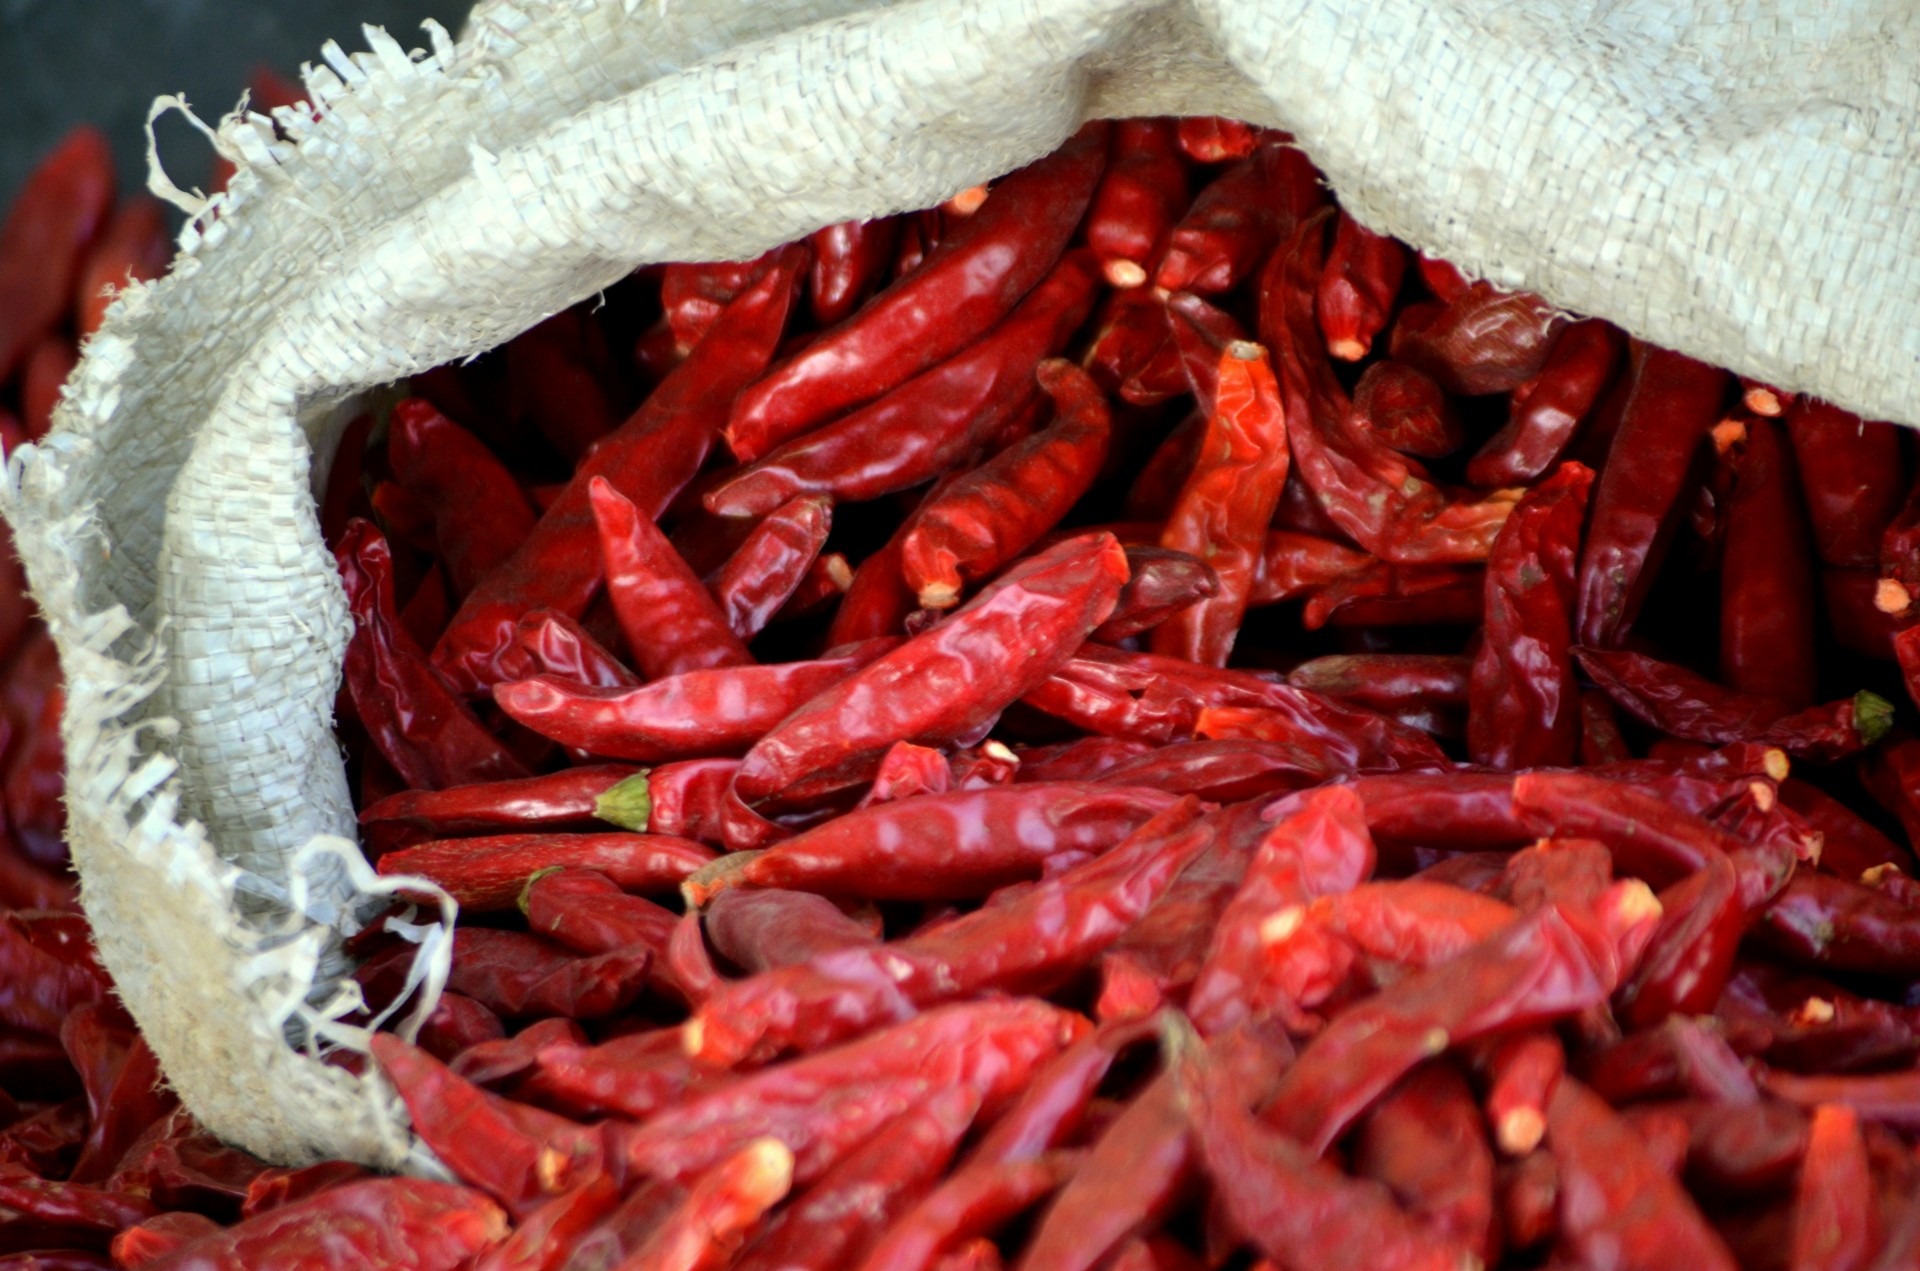
plant, fruit, food, pepper, spice, chili, red, produce, vegetable, condiment, peppers, red pepper, flowering plant, chili pepper, red hot, cayenne pepper, land plant, bird's eye chili, peperoncini, bell peppers and chili peppers